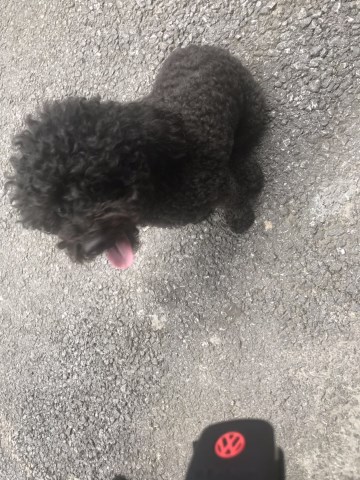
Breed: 7449-n000128-teddy